October 1995 lunar eclipse

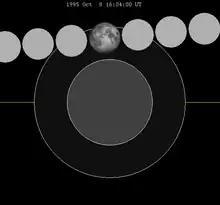
The Moon's hourly motion shown right to left

A penumbral lunar eclipse occurred at the Moon’s descending node of orbit on Sunday, October 8, 1995, with an umbral magnitude of −0.2115. A lunar eclipse occurs when the Moon moves into the Earth's shadow, causing the Moon to be darkened. A penumbral lunar eclipse occurs when part or all of the Moon's near side passes into the Earth's penumbra. Unlike a solar eclipse, which can only be viewed from a relatively small area of the world, a lunar eclipse may be viewed from anywhere on the night side of Earth. Occurring about 6.5 days before apogee (on October 15, 1995, at 3:05 UTC), the Moon's apparent diameter was smaller.